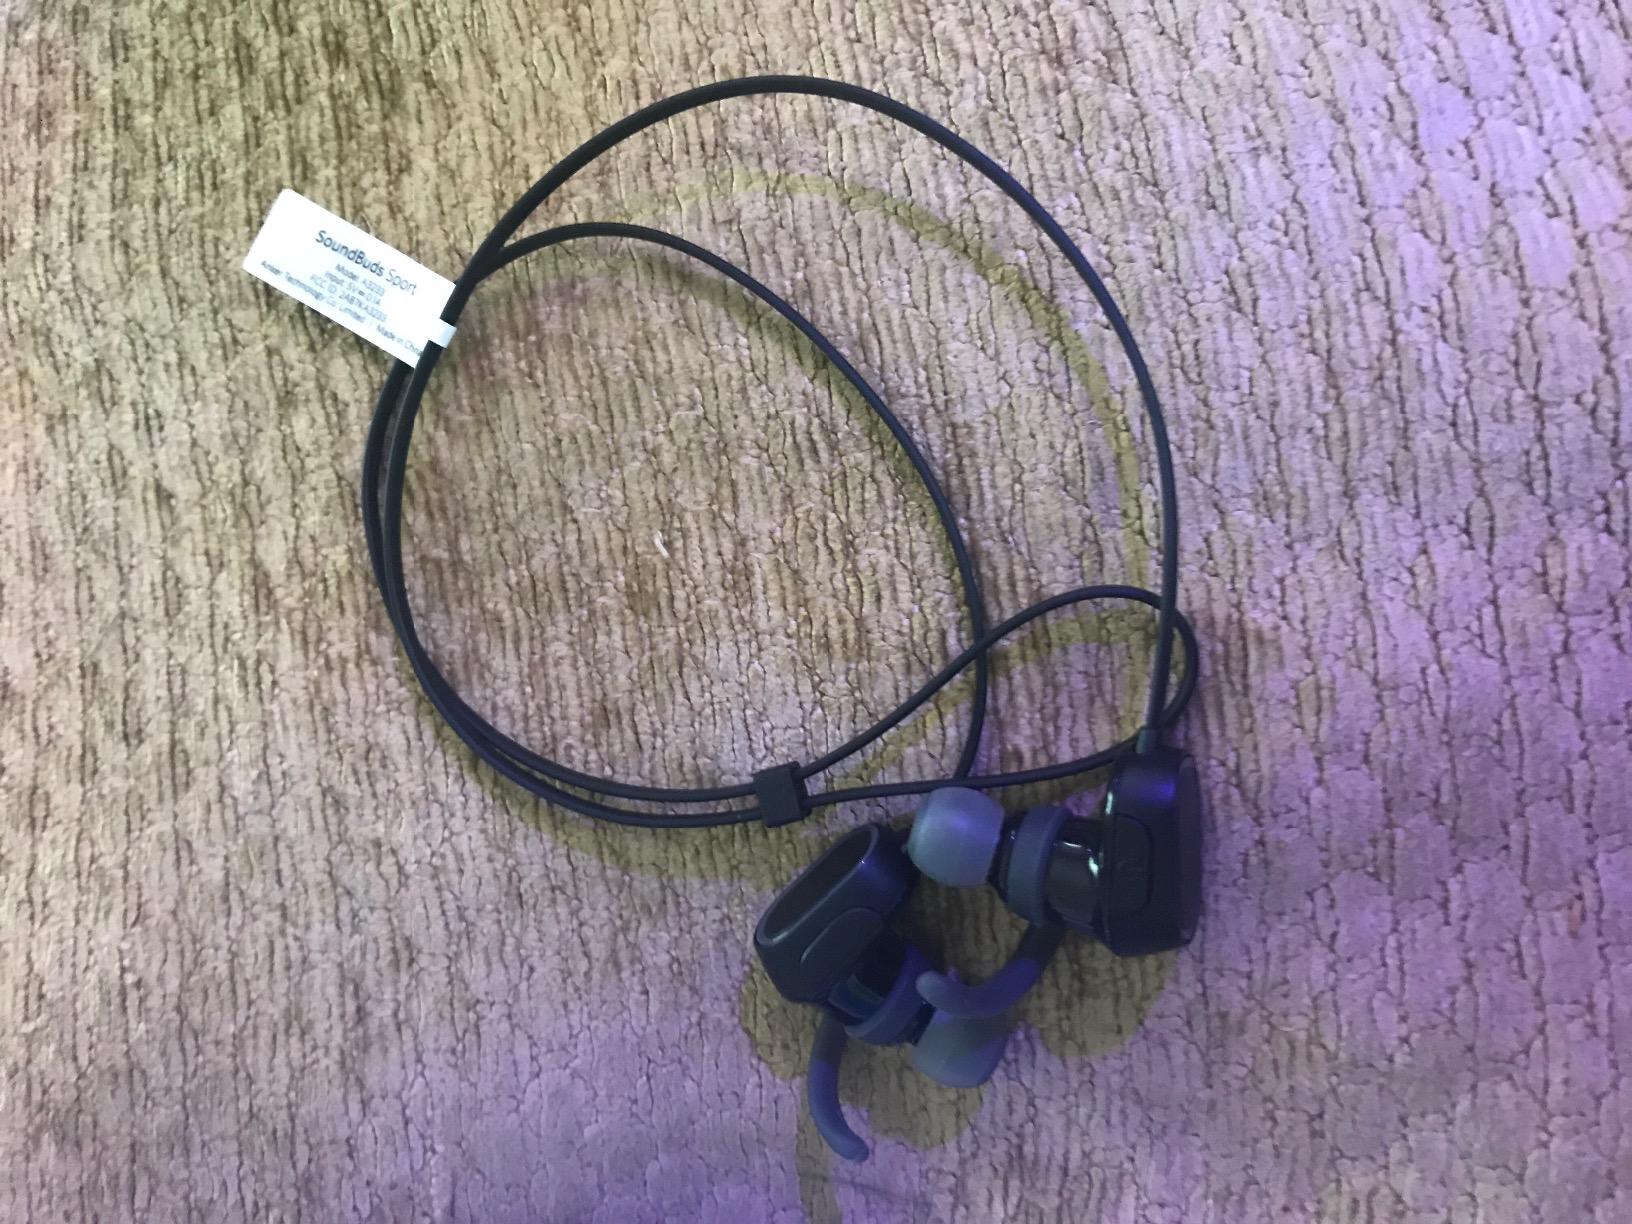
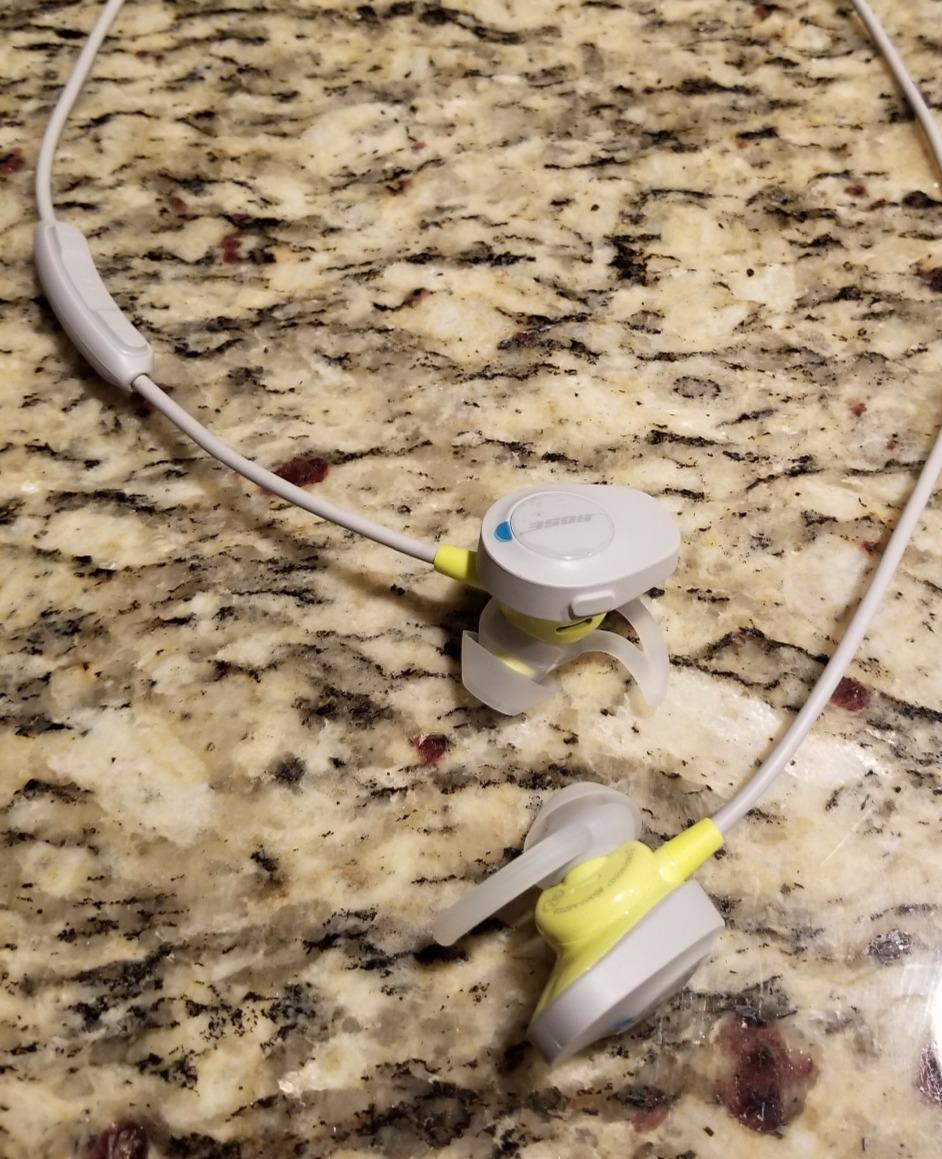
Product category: headphones
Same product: no